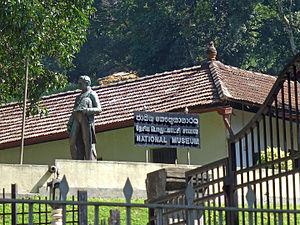
Vue sur le Kandy National Museum (Sri Lanka)